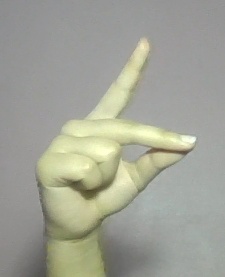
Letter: ta